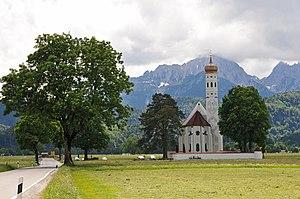
L'église baroque de Saint-Coloman est indissociable du paysage de Schwangau, avec le château de Neuschwanstein en arrière-plan. Sous sa forme actuelle, elle date du XVIIᵉ siècle. Elle est nommée d'après Saint Coloman, pèlerin irlandais qui a séjourné à cet endroit durant l'été 1012.